Edward Hartwick

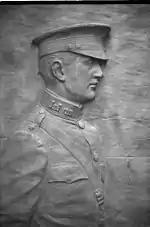
Edward Hartwick by sculptor Julius Loester in Woodlawn Cemetery, Detroit

Hartwick left Cuba to return to Grayling and on October 19, 1898, married Karen Bessie Michelson. He resigned his commission effective July 1899. He became engaged in the lumber and banking industries in Grayling and soon prospered, eventually moving to Detroit.